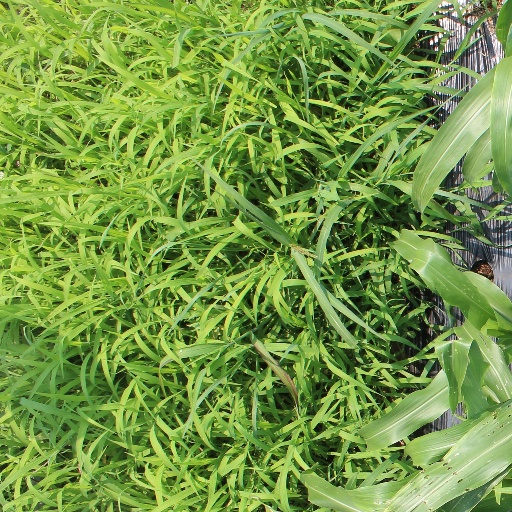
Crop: sorghum